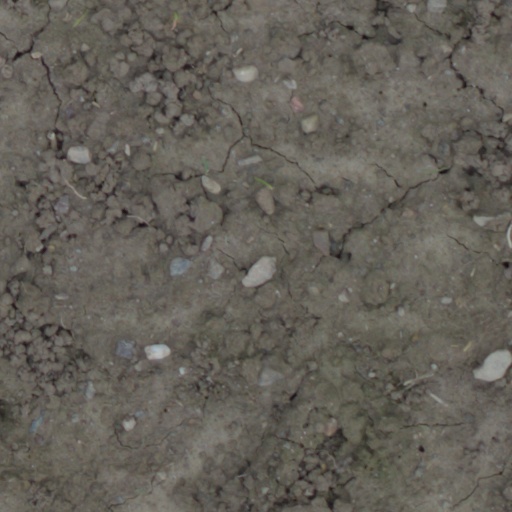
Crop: wheat